Vuze

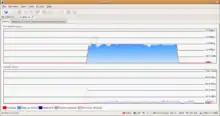
Vuze (classic UI) statistics page

Vuze is the only client that makes clearnet torrents available on I2P and vice versa. It has a plugin that connects to the I2P network. If the user adds a torrent from I2P, it will be seeded on both I2P and the clearnet, and if a user adds a torrent from the clearnet, it will be seeded on both the clearnet and I2P. For this reason, torrents previously published only on I2P are made available to the entire Internet, and users of I2P can download any torrent on the Internet while maintaining the anonymity of I2P. As of 2023 BiglyBT added support for using the I2P HTTP(S) proxy for eepsite URLs. By default BiglyBT is configured to use StormyCloud Inc I2P Outproxy.